Rheinsberg Lake Region

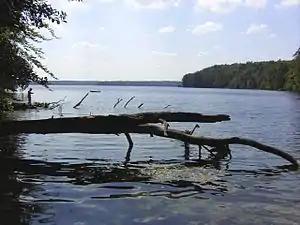
Lake Stechlin, best-known lake in the Rheinsberg Lake Region

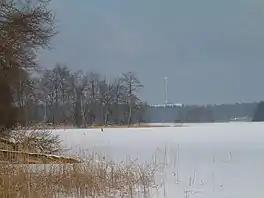
The Nehmitzsee in winter

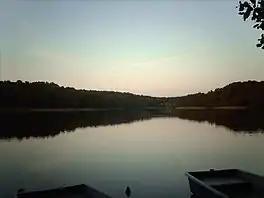
The Roofensee near Menz

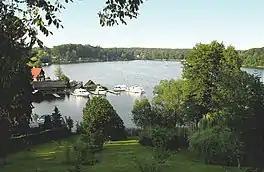
The Schwarzer See, also called the Kleiner Zechliner See

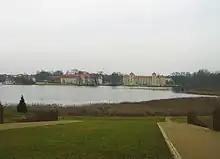
The Grienericksee and Rheinsberg Palace

The Rheinsberg Lake Region with its many great and small lakes, lies in the richly-varied, gently rolling, forested countryside between the villages of Rheinsberg, Menz and Fürstenberg/Havel in the north German state of Brandenburg. It lies just to the south of the Neustrelitz Little Lakes Region, but has no natural link to the waterbodies to the north. However, the Rheinsberg Lake Region is linked to the Neustrelitz lakes via the Wolfsbruch Canal and Lock, the Müritz-Havel Waterway and the Upper Havel Waterway. It drains southwards to the River Havel through the Rhin and is bounded by Ruppin Switzerland to the south. The overwhelming part of the region belongs to the Stechlin-Ruppiner Land Nature Park. The Stechlin Nature Reserve, created in 1938, is well known.